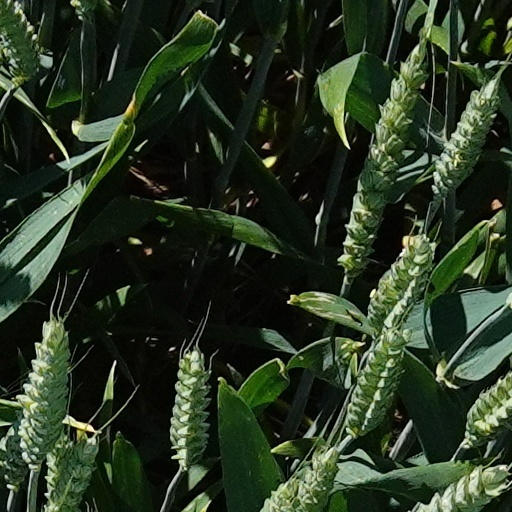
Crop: wheat